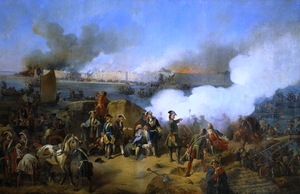
Den Store Nordiske Krig / Svenske fremgange (1700-1709)
Nöteborgs belejring 1702.
Den Store Nordiske Krig var en krig i Nordeuropa, der startede som en reaktion mod Sveriges stormagtsdrømme, ved at Rusland, ledet af Peter den Store, Sachsen-Polen under August den stærke og Frederik 4.s Danmark indgik en alliance for at reducere svenskernes magt omkring Østersøen. I begyndelsen havde svenskerne store fremgange, men krigen trak ud og endte med at betyde enden på den svenske stormagtstid.